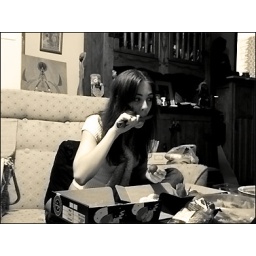
Laura mucking around at Anton's house while we prepare for a night-time beach picnic. 2004. Nikon 5400.